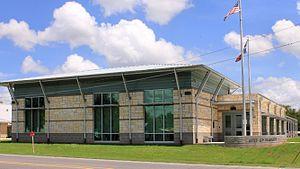
Manor est une ville située à l'est du comté de Travis, au Texas, aux États-Unis. La ville est fondée en 1872, incorporée en 1913 et baptisée en référence à James B. Manor, un pionnier.